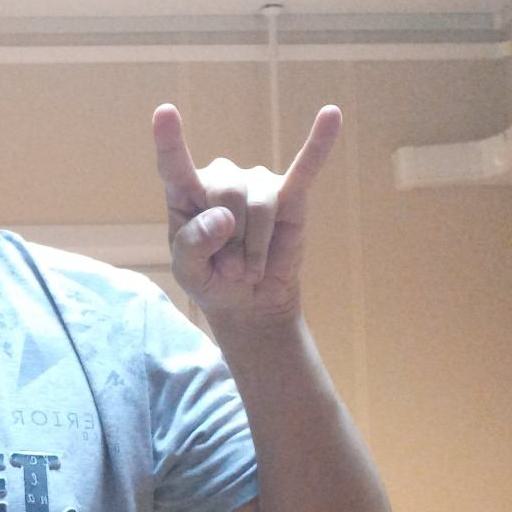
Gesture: rock